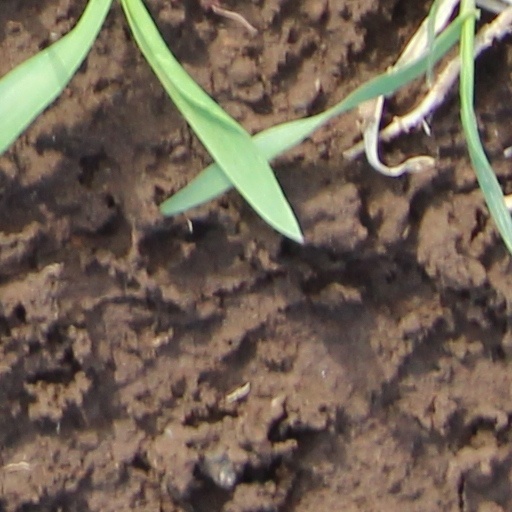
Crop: wheat